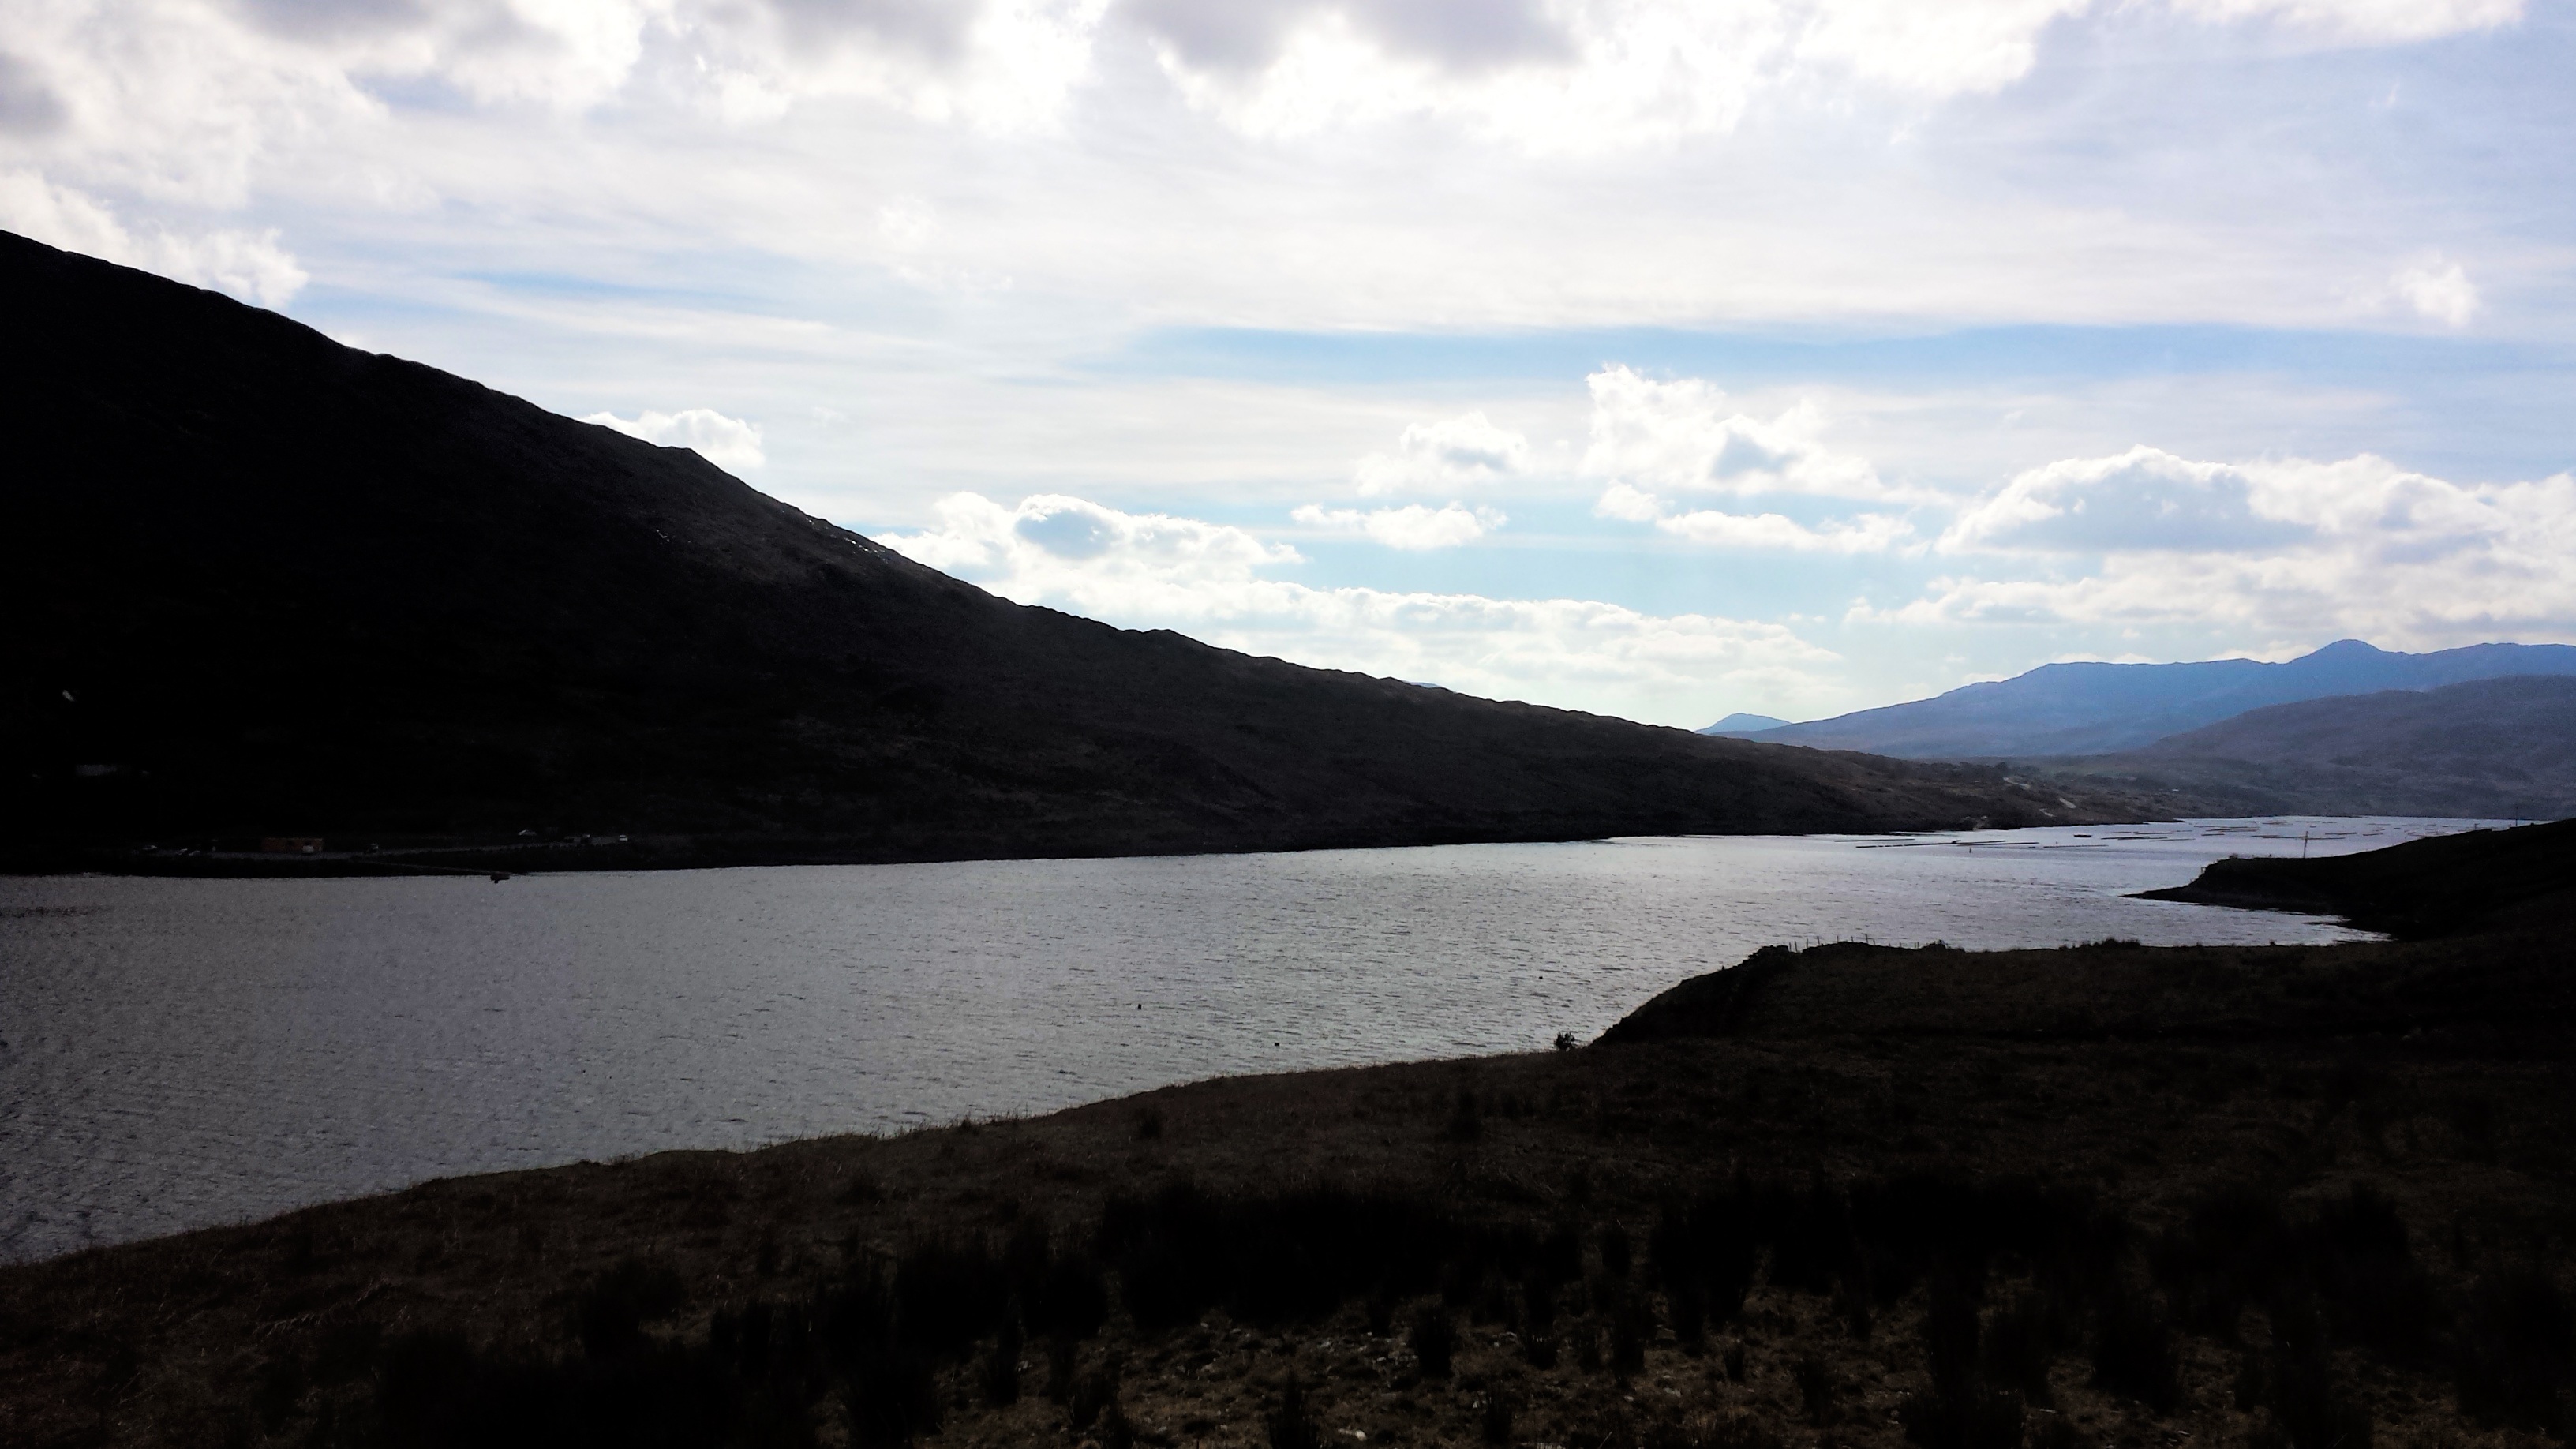
landscape, sea, coast, nature, wilderness, mountain, snow, cloud, hill, lake, river, mountain range, reflection, slope, bay, fjord, reservoir, highland, body of water, fell, loch, landform, geographical feature, atmospheric phenomenon, mountainous landforms, glacial landform, achill